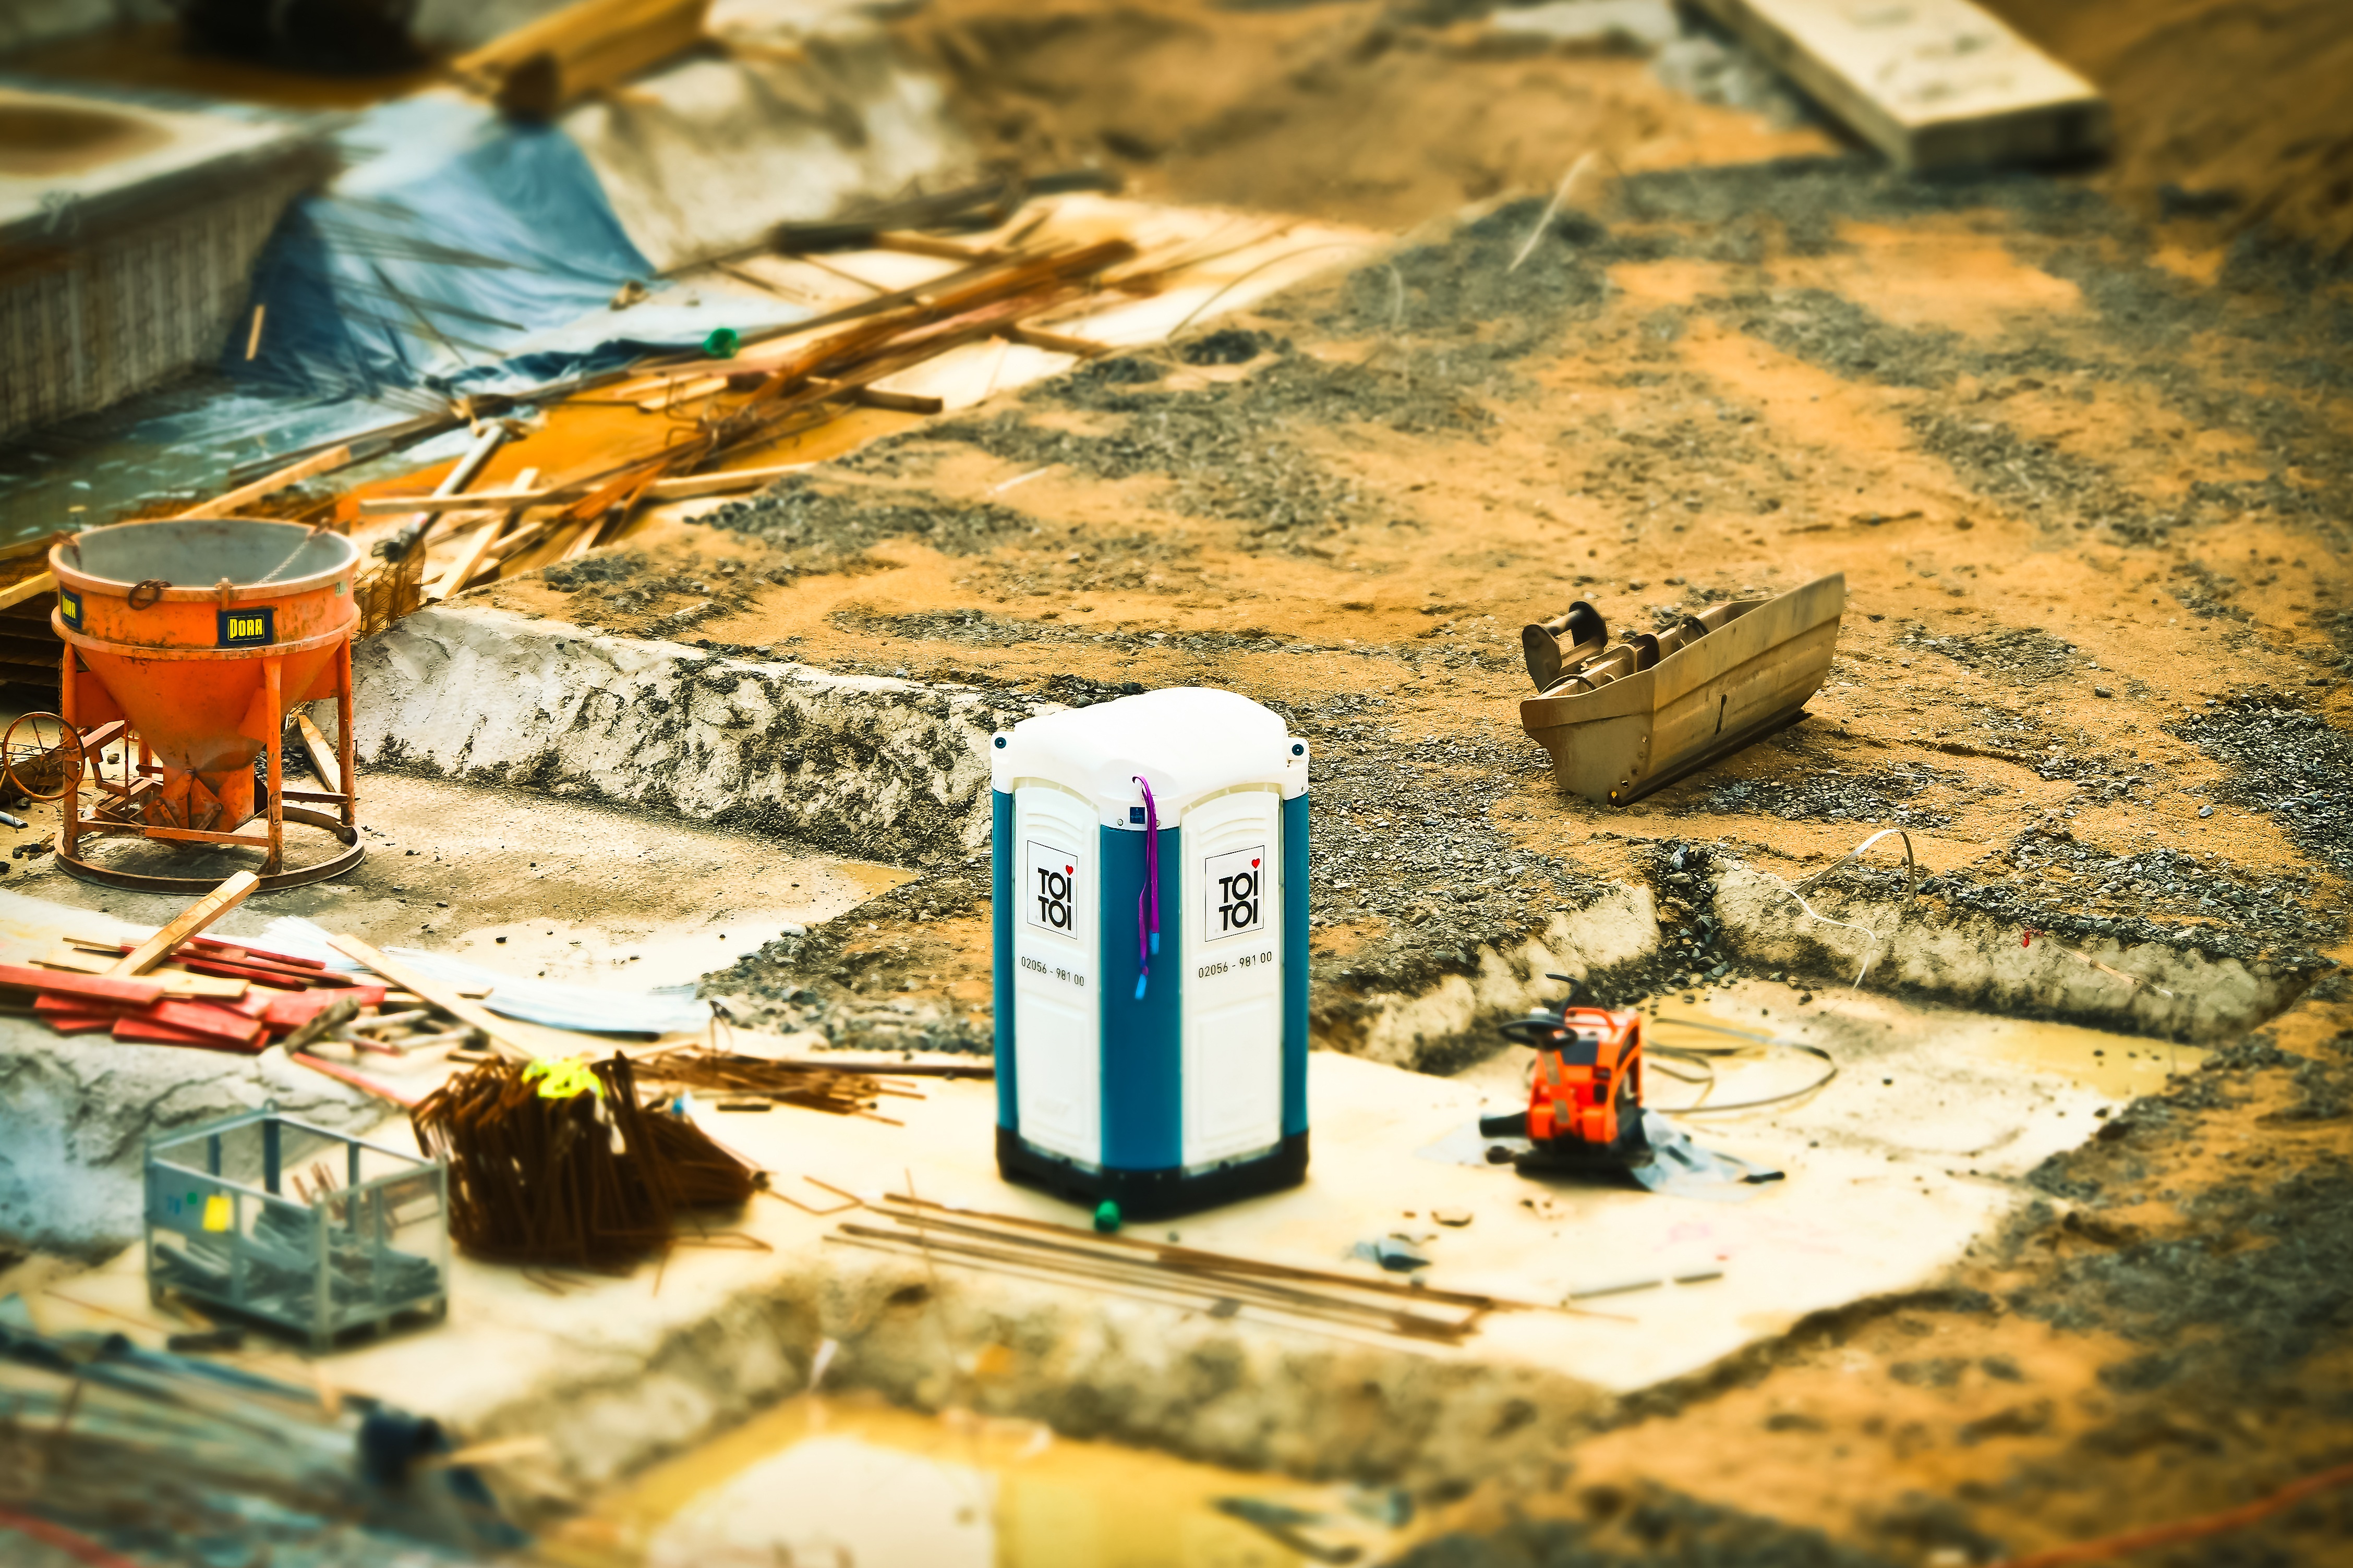
work, architecture, urban, construction, color, toilet, material, painting, building material, art, design, privy, build, site, games, screenshot, house construction, tilt shift, construction work, construction machine, new building, wc home